Santo Domingo (Mexico City)

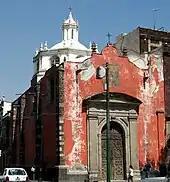
Capilla de la expiración Church

A small church called San Lorenzo-Deacon and Martyr, is located at 28 Belisario Dominguez, to the left of the facade of the Santo Domingo Church. This small church is the descendant of a number of chapels that have been on this spot, and that in the 16th century was one of four chapels that were at the corners of the monastery property. One of the oldest structures that was at this spot was called the "Chapel of the "Morenos"" (brown-skinned), named so because here is where the Dominican friars evangelized to the indigenous population. The church currently at the spot originally had 4 altars, dedicated to the crucified Christ, the rosary, Saint Joseph and Saint Dismas respectively. However, these have long since been replaced with one simple altar. The portal of the church is from the 19th century with a simple arch on posts decorated with sculpted vegetation. Above this is a monogram of Christ's name. This church has serious structural problems. It is thought that its cupola could collapse at any moment. There was one case where a stone almost a meter across fell, destroying pews, but this happened at a time when no one was in the church.